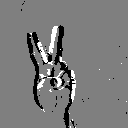
ASL letter: v